Eastman School of Music

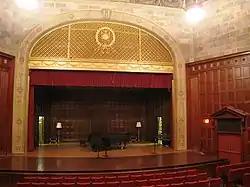
Kilbourn Hall

The Eastman School occupies parts of five buildings in downtown Rochester, New York. The main hall includes the renovated 3,094-seat Eastman Theater, the 455-seat Kilbourn Hall, the 222-seat Hatch Recital Hall, and offices for faculty.